Bhitali Das

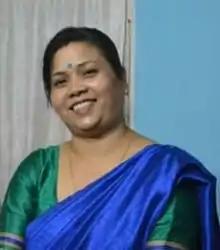

She sang over 5,000 Bihu songs with various artists including Zubeen Garg, Anindita Paul, Tarali Sarma etc. She made several Bihusuriya albums.